John Hetherington & Sons

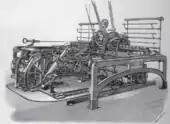
Headstock of a Hetherington designed Spinning Mule 1892

John Hetherington & Sons was founded in 1830. The company gradually expanded and acquired a number of factory buildings in Ancoats. It established the Vulcan Works on Pollard Street in around 1856 and left these buildings in 1939 when the Lancashire cotton industry was in decline.